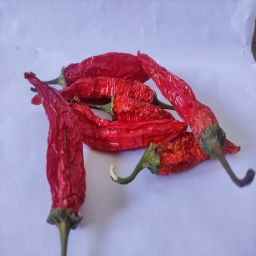
Crop: New Mexico Green Chile
Quality: Dried